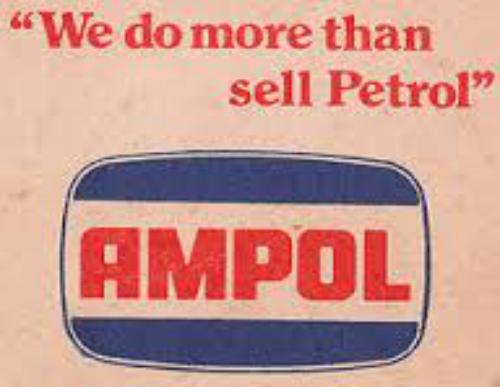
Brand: Ampol
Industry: Others